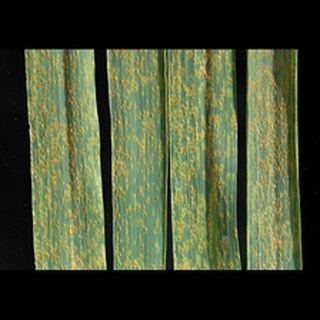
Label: wheat_brown_rust